Saad Jumaa

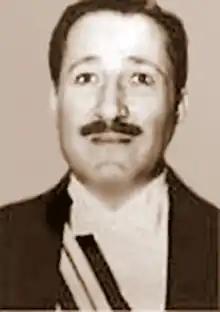
Saad Jumaa as Prime Minister in 1967

Saad Mohammad Jumaa Alayoubi (1916 – 19 August 1979) was a Jordanian politician, writer and poet who served as the 17th Prime Minister of Jordan in 1967.